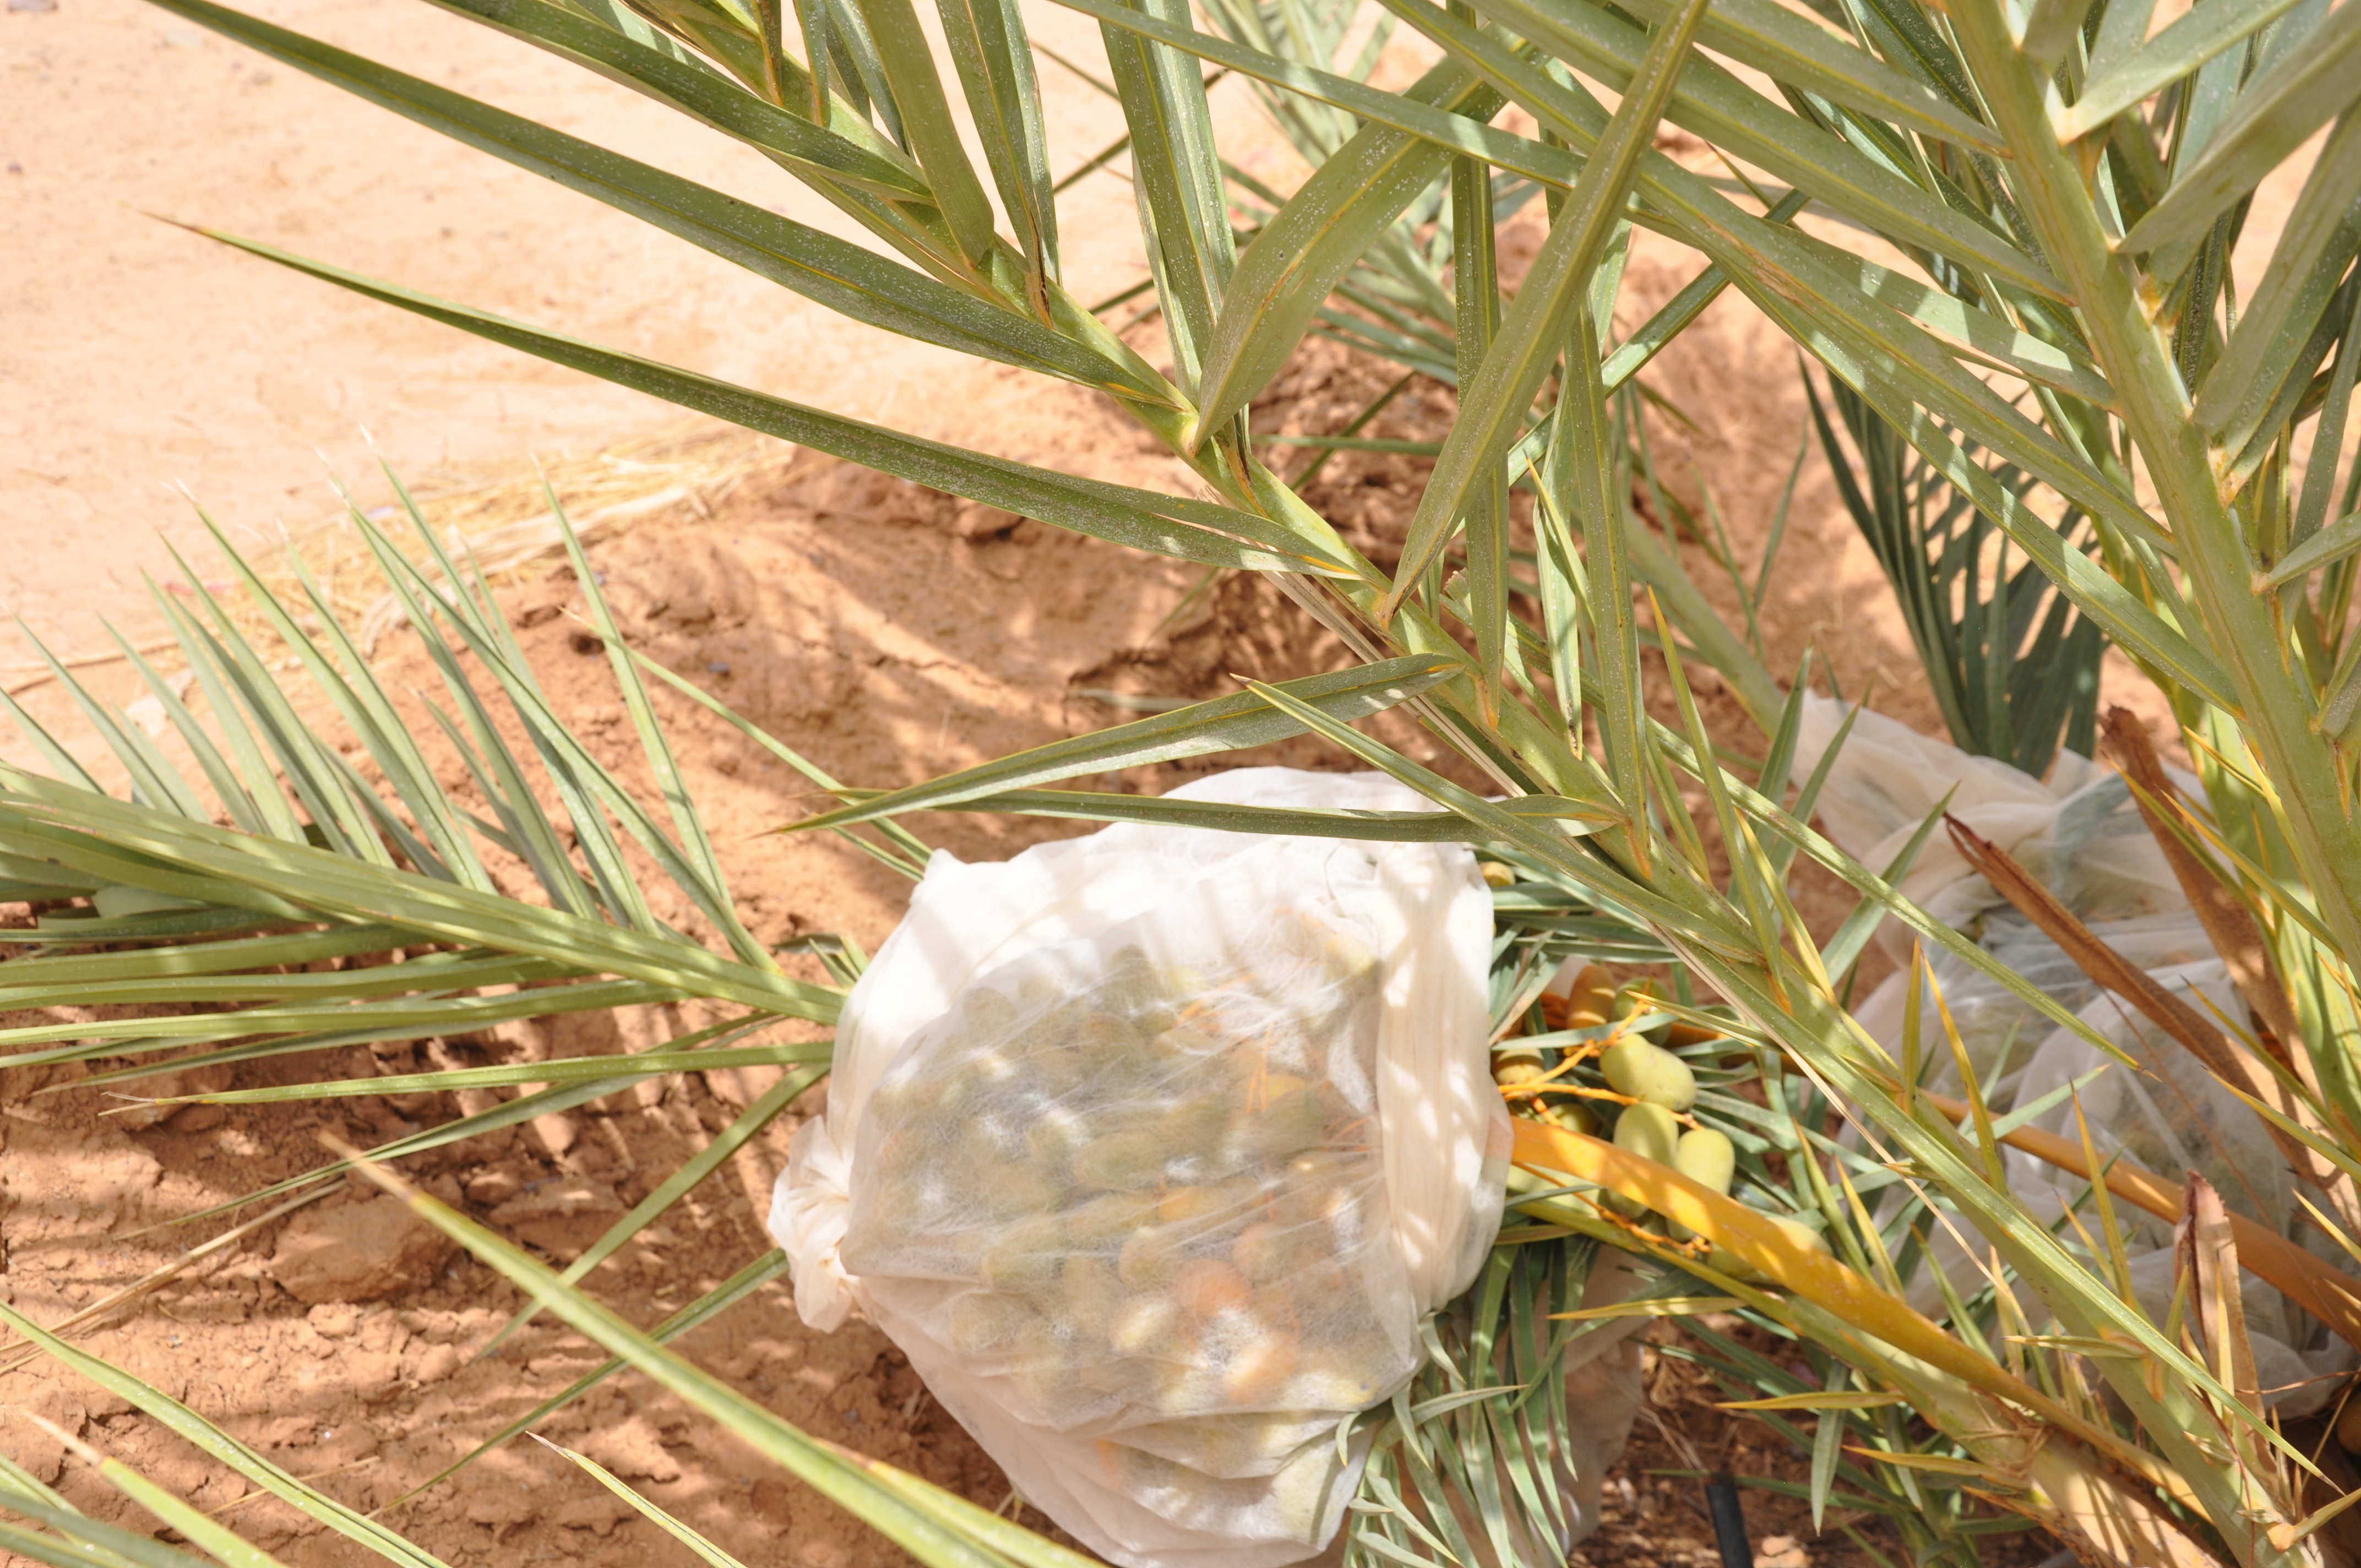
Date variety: Boumajhoul